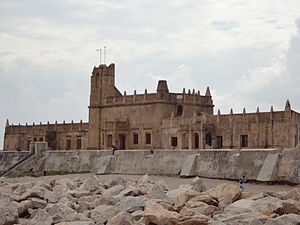
Danmarks økonomiske historie / Nyere tid (1500-1820) / Merkantilismen
Dansk fort fra Trankebar – et minde om den danske kolonitid.
Danmarks økonomiske historie er beretningen om udviklingen i Danmark fra en økonomisk synsvinkel fra de ældste tider op til i dag: Udviklingen i produktionen, erhvervsstrukturen, de materielle levevilkår og de teknologiske og institutionelle ændringer, der har fundet sted undervejs. Det er en beretning om økonomisk vækst – i de første mange århundreder langsom og præget af jævnlige tilbageslag, men i de sidste par hundrede år kraftig og vedvarende. Undervejs har Danmark udviklet sig fra at være et landbrugssamfund, hvor langt det meste af befolkningen levede på subsistensniveau, til nutidens position som et af verdens rigeste lande med en kompleks og avanceret samfundsstruktur, hvor det meste af arbejdsstyrken er ansat i servicesektoren.